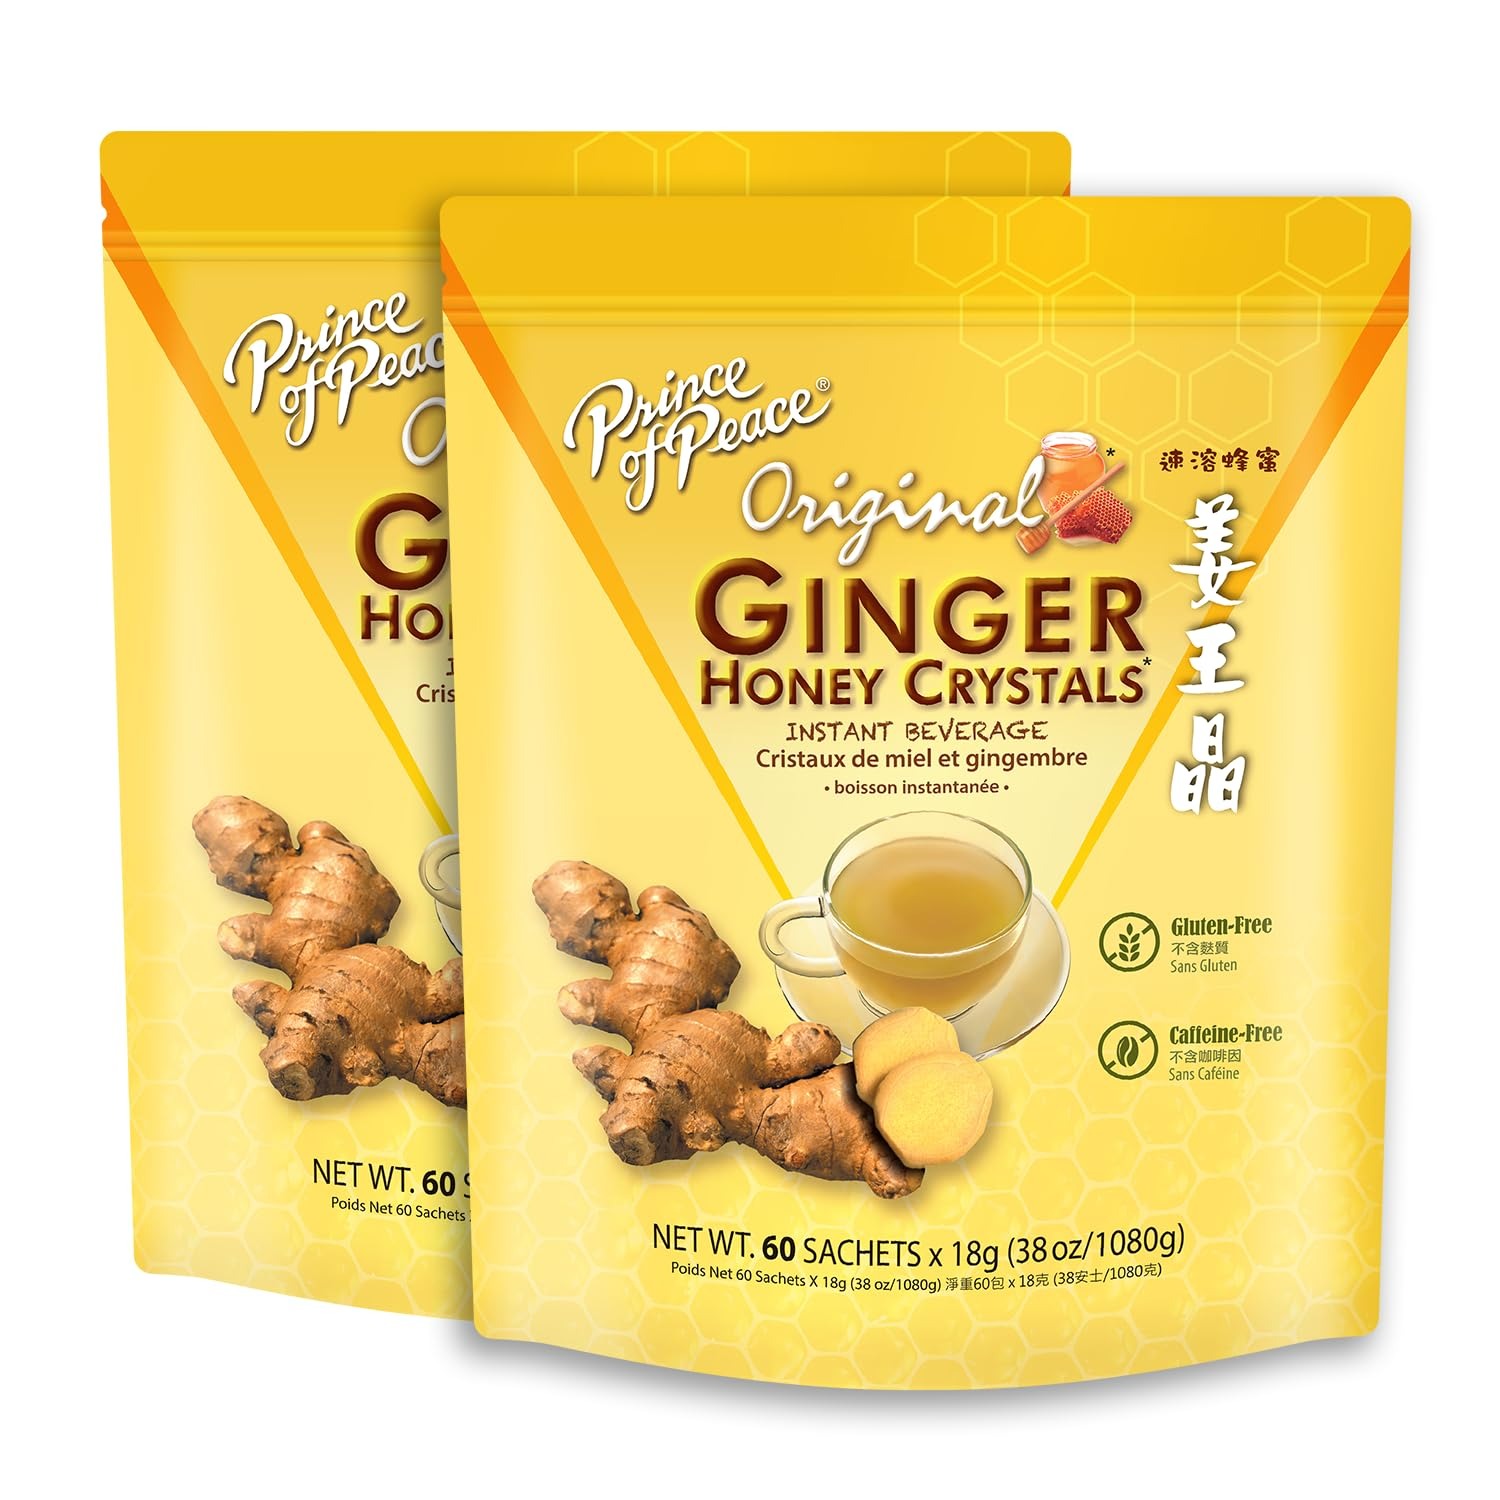
Item Name: Prince of Peace Instant Ginger Honey Crystals, 60 Sachets - pack of 2 ( Total 120 Sachets) – Instant Hot or Cold Beverage that Soothes Throat – Easy to Brew – Drink Like a Tea – Gluten Free – Real Ginger (Original)
Bullet Point 1: GINGER + HONEY. Prince of Peace brings you all the natural, stomach-soothing benefits of ginger and honey in our special proprietary blend of Instant Ginger Honey Crystals. Each sachet contains concentrated extract from 14 grams of raw ginger, which is the base for the appealing aroma and exquisitely smooth taste.
Bullet Point 2: HELPFUL BENEFITS. Formulated with raw ginger and honey, the result is a smooth-tasting ginger tea that may help with phlegm, sore throat, sinuses, and more! Naturally caffeine free, serve hot to warm your senses or enjoy it iced for a refreshing treat.
Bullet Point 3: NATURALLY SWEET & SPICY. Instant Ginger Honey Crystals are made with ginger, honey, cane sugar, and glucose, providing a naturally sweet and spicy flavor you’ll love!
Bullet Point 4: EASY TO BREW. To brew, simply add 8 oz.–12 oz. of hot or cold water per pack of the Instant Ginger Honey Crystals to a cup and stir. Feel free to vary water levels to adjust for taste.
Bullet Point 5: NATURAL HEALTH BOOTH. Ginger contains numerous antioxidant compounds that may be beneficial to health such as gingerols.
Value: 76.0
Unit: Ounce

Price: 14.98